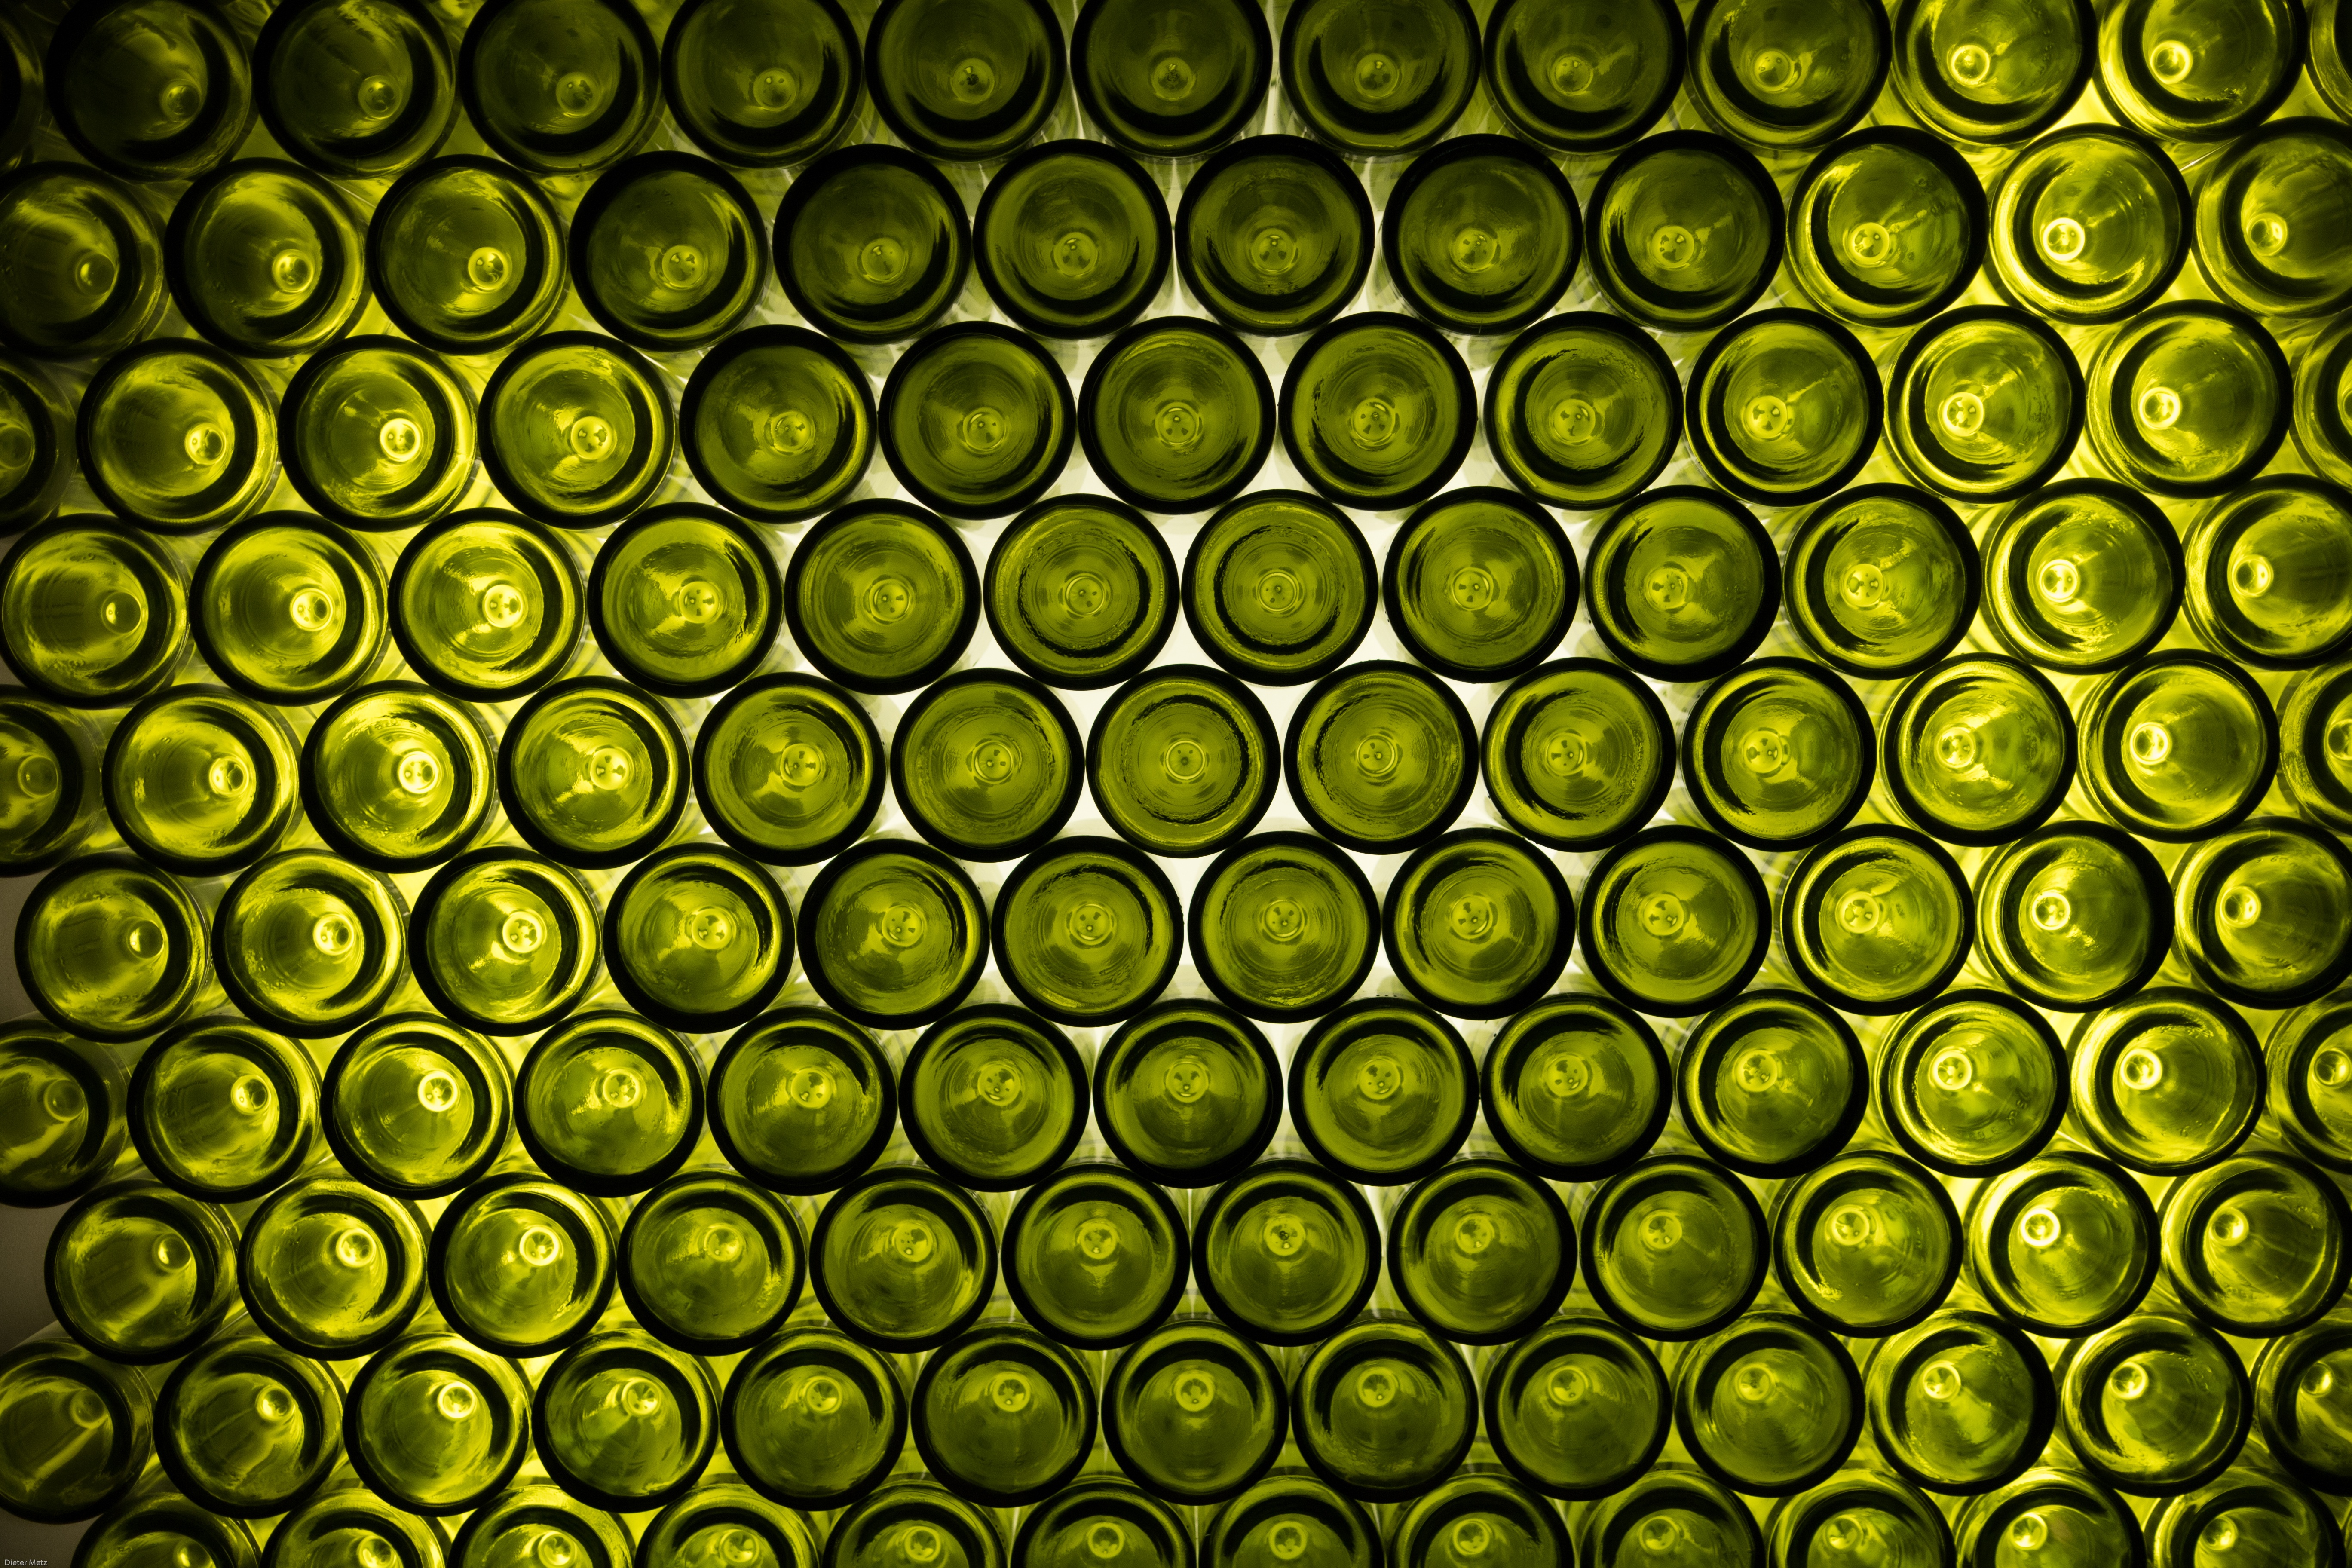
wine, texture, leaf, flower, number, pattern, line, green, shelf, yellow, circle, font, design, bottles, symmetry, shiny, shape, wine bottles, plays of light, computer wallpaper, bottom of the bottle